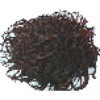
Label: Rambutan 1